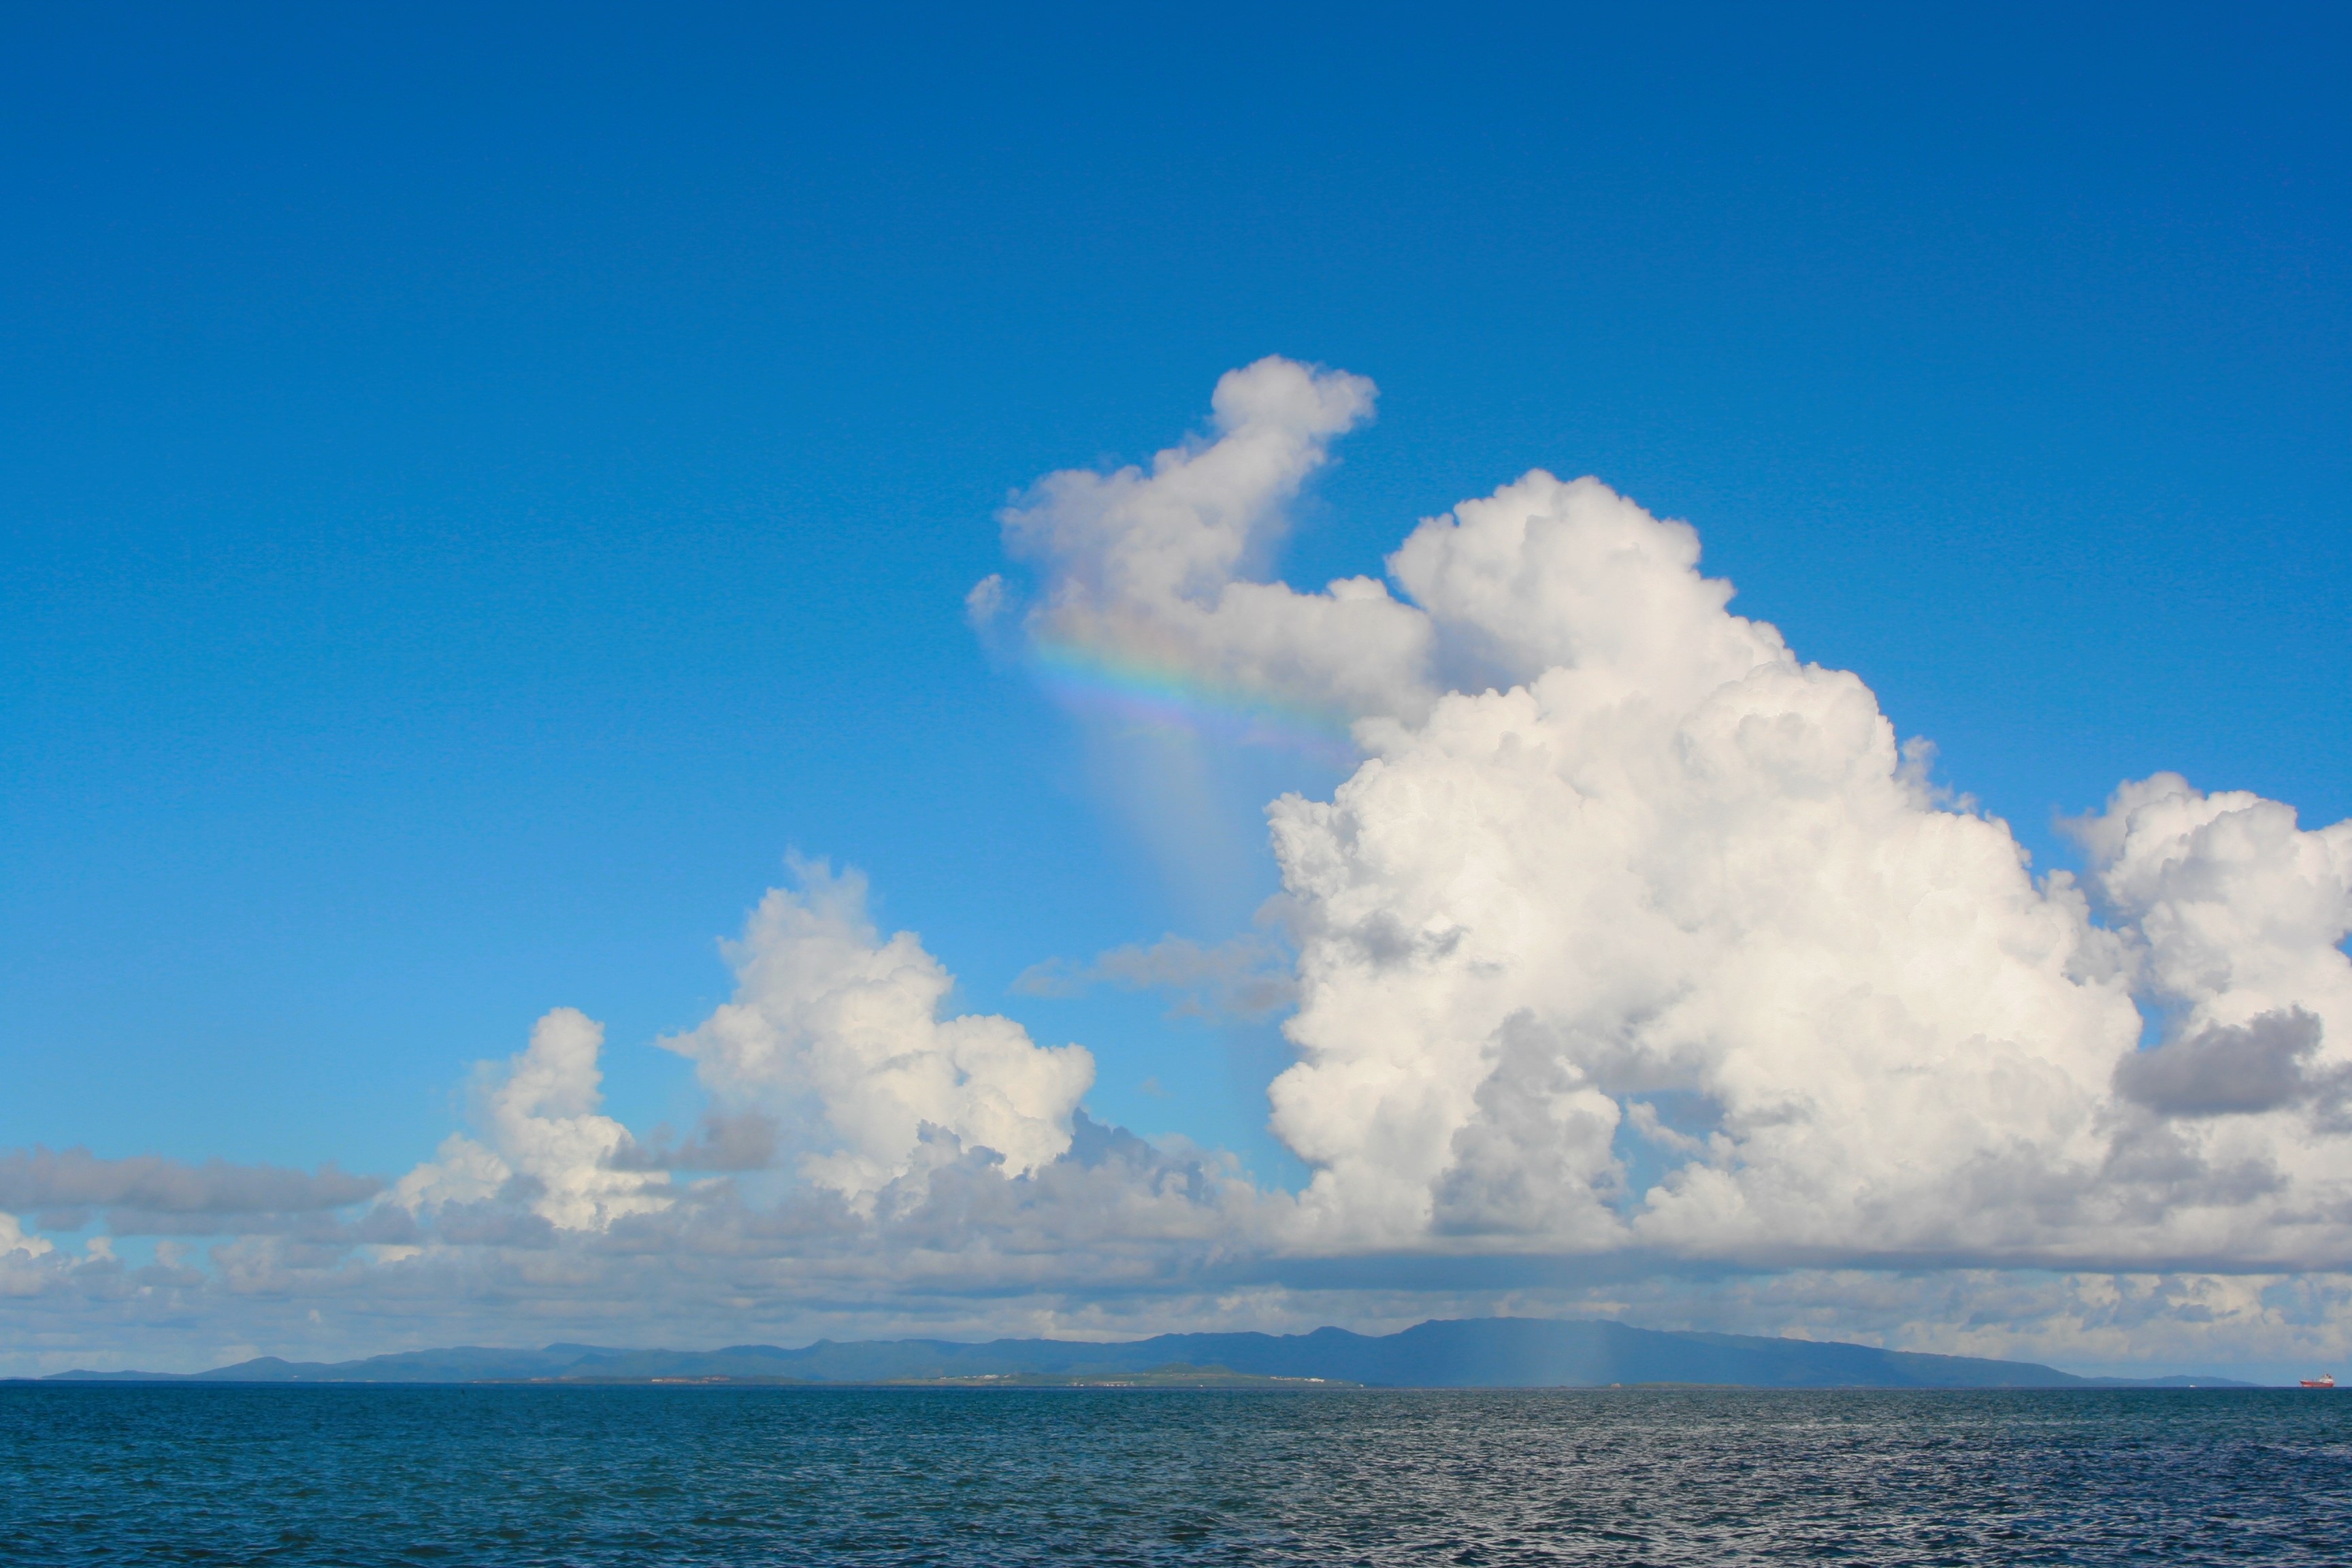
sea, coast, ocean, horizon, cloud, sky, white, wave, cumulus, blue, japan, dream, hope, okinawa, sky blue, ishigaki island, arctic ocean, antomasako, meteorological phenomenon, marine blue, iriomote, atmosphere of earth, wind wave